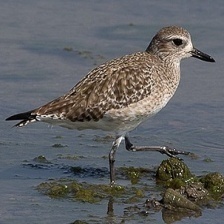
Species: GREY PLOVER
Scientific name: PLUVIALIS SQUATAROLA